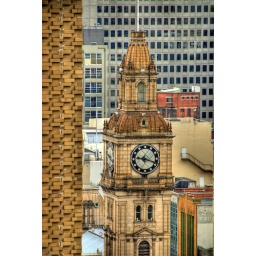
This clock tower belongs to the old Melbourne General Post Office on Elizabeth Street in Melbourne.